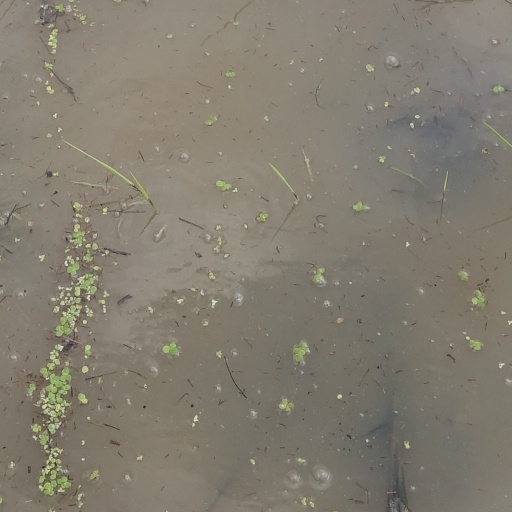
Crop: rice